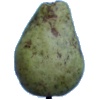
Label: Pear Stone 1